Abu Ali Bard

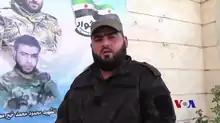
Abu Ali Bard

Abu Ali Bard, whose birth name is Abdul Malik Bard, is a Syrian rebel leader and commander of Jaysh al-Thuwar, a Free Syrian Army-aligned group operating as part of the US-backed Syrian Democratic Forces coalition that is largely made up of Kurdish fighters from the People's Protection Units (YPG).